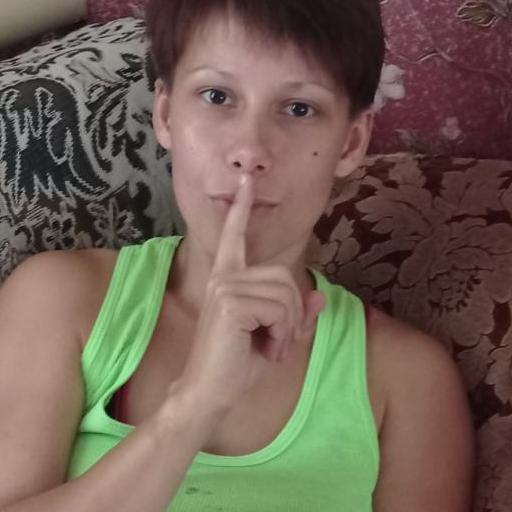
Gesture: mute